Sunday Adelaja

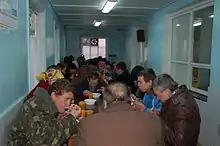
Homeless people are served food in one of the rooms of the "Stephania" soup kitchen of the Embassy of God church. Picture was taken December 30, 2006.

The "New York Times" made the following statement about Adelaja: "Could there be a more unlikely success story in the former Soviet Union than the Rev. Sunday Adelaja, an immigrant from Nigeria who has developed an ardent — and enormous — following across Ukraine?"